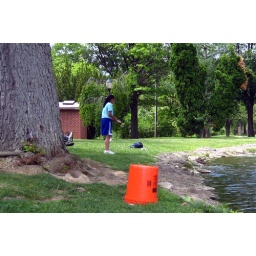
the poor duck was pulled ashore by a fish hook